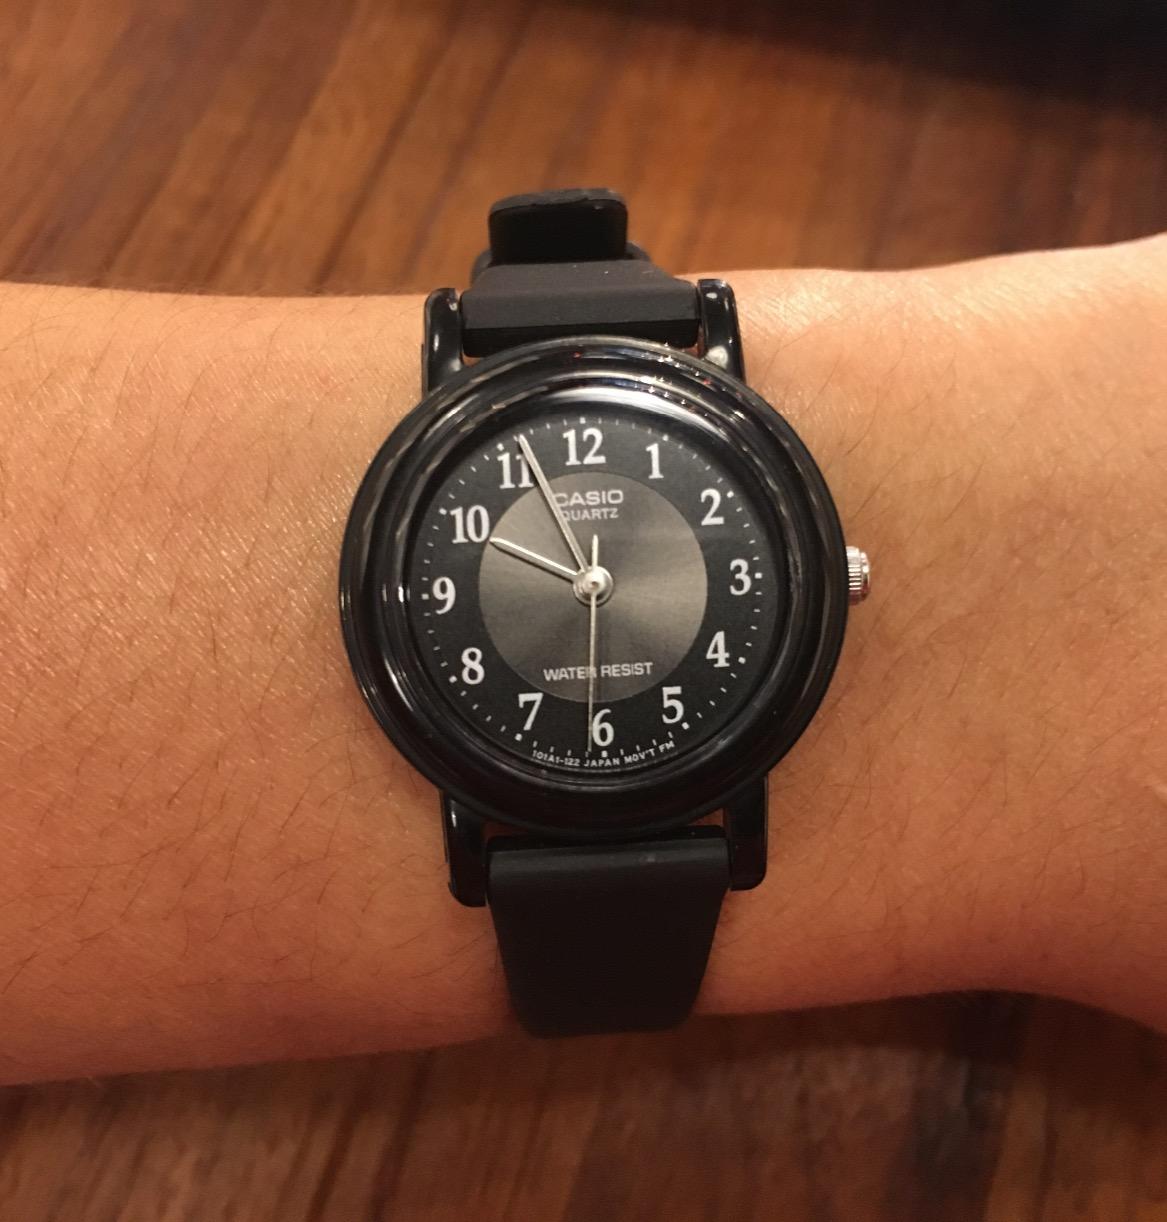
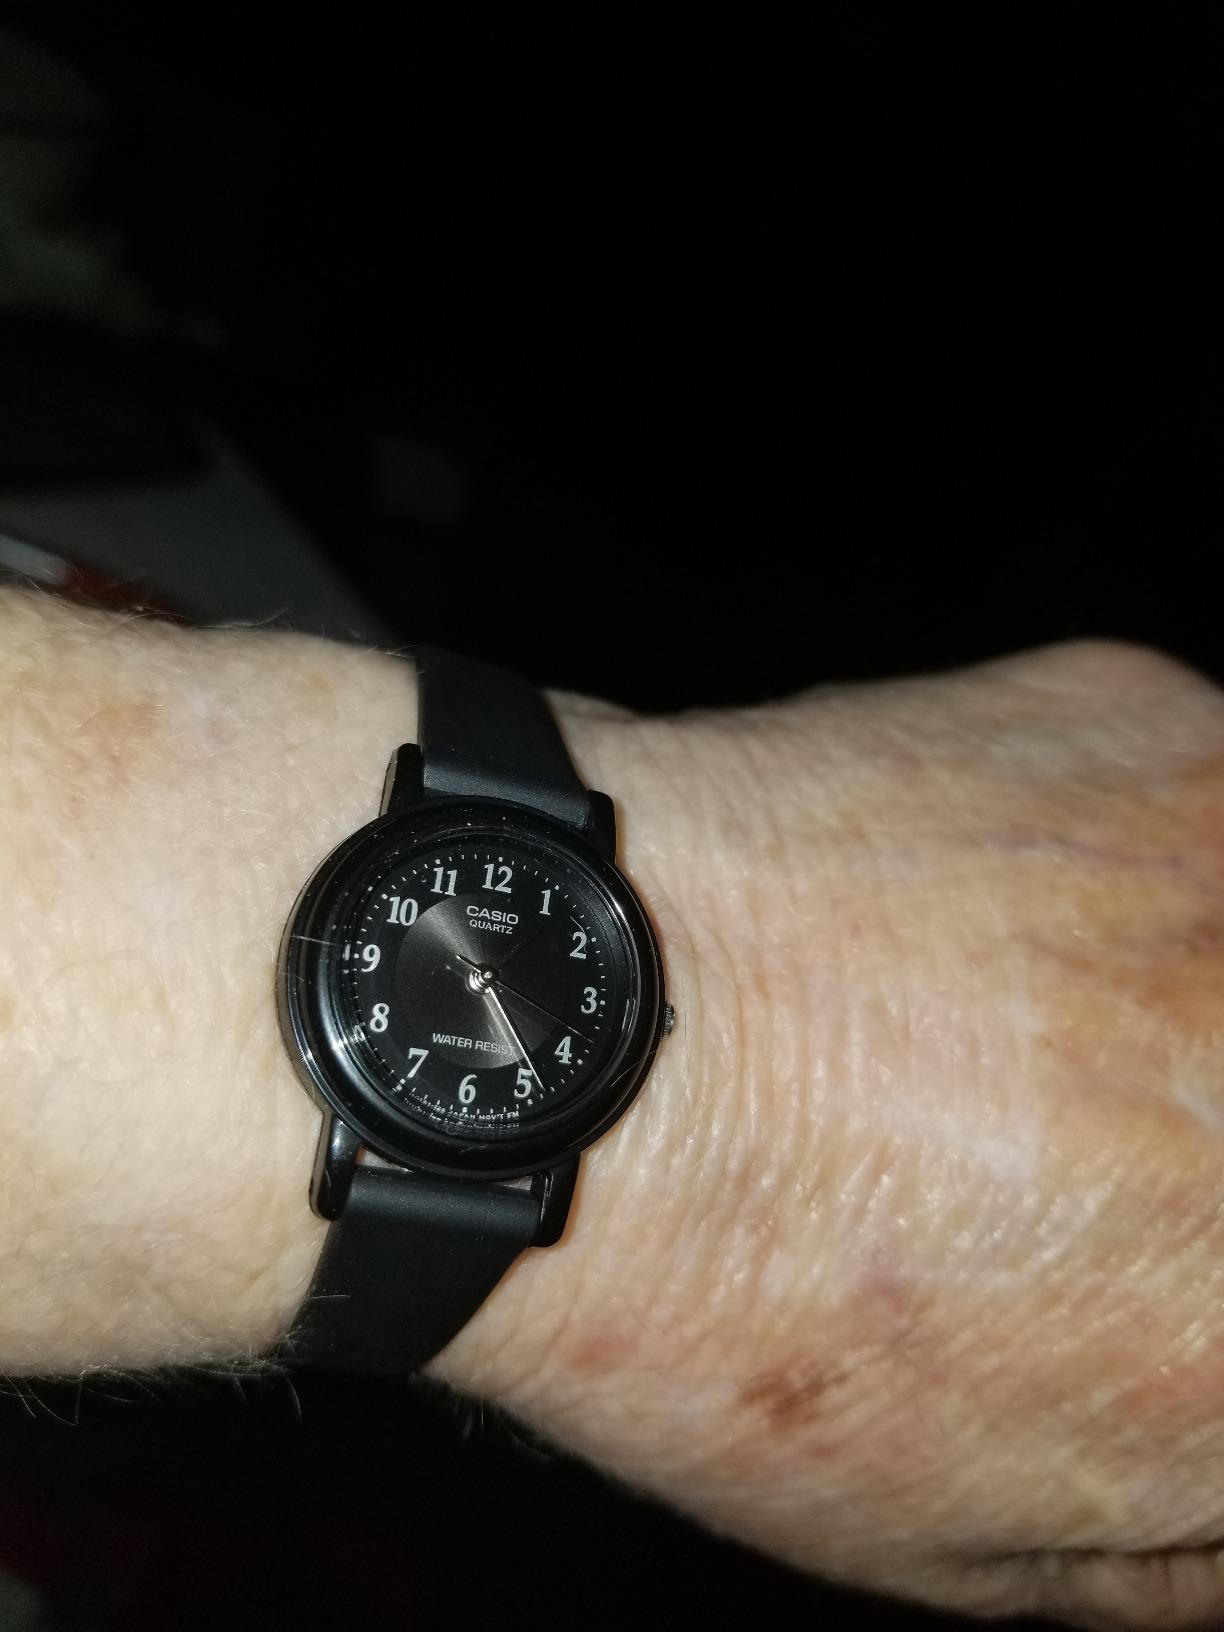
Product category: accessories_watch
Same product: yes